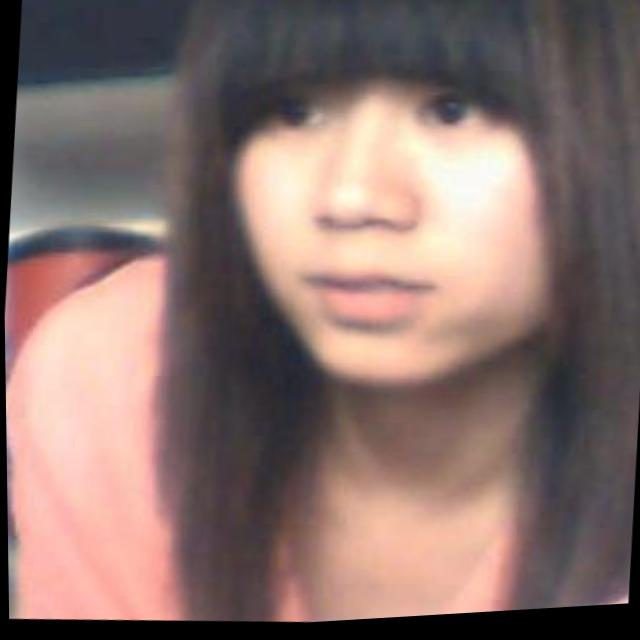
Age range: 21-44